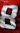
Number: 8